Solaris (video game)

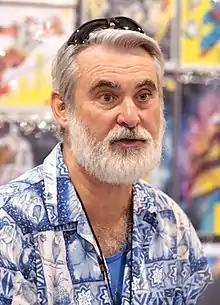
Comic book inker Randy Emberlin (pictured in 2018) assisted his cousin, programmer Doug Neubauer, with the graphics in "Solaris".

Douglas Neubauer pitched "Solaris" to Atari in 1984. The company suggested making it into a video game tie-in for the film "The Last Starfighter" (1984). Atari flew Neubauer to Los Angeles for a screening of the film, but he soon found out that Jack Tramiel had bought the company and most of the staff was laid off. Neubauer described these lay offs as appearing like "the end of video games for Atari." Upon Tramiel's acquisition of the Atari consumer division and launch of the Atari ST computer line, Tramiel began focusing on reviving the Atari 2600. He hired Michael Katz from Epyx in November 1985 to take on the role of president for Atari's new Entertainment Electronics Division. The Atari 2600 was experiencing what video game historian Brett Weiss described as "a resurgence of sorts" following the video game company Nintendo's financial success with their Nintendo Entertainment System (NES) console. Atari would respond with re-releasing the Atari 2600 as a smaller, budget-priced revision in January 1986. In the same year, Atari would reconnect with Neubauer to revive his game, now titled "Solaris".